Climate change in Brunei

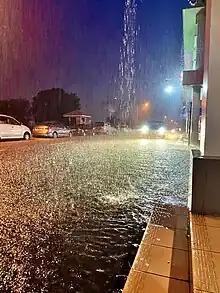
In 2021, flash floods are brought on by heavy rain in Seria

The head of Brunei Climate Change Secretariat (BCCS) shared a statement from the World Meteorological Organization (WMO) that stated the years 2018, 2019, and 2020 were the three warmest years ever recorded. It is emphasized the need for transformational change in order to keep the increase in global temperature to 1.5 degrees Celsius, as well as the necessity for the world to achieve net zero emissions by the year 2050 and a 45% reduction in global greenhouse gas emissions by 2030. Even though the country may be one of the countries that contributes the least to global warming, it is nonetheless affected by landslides, floods, and forest fires.